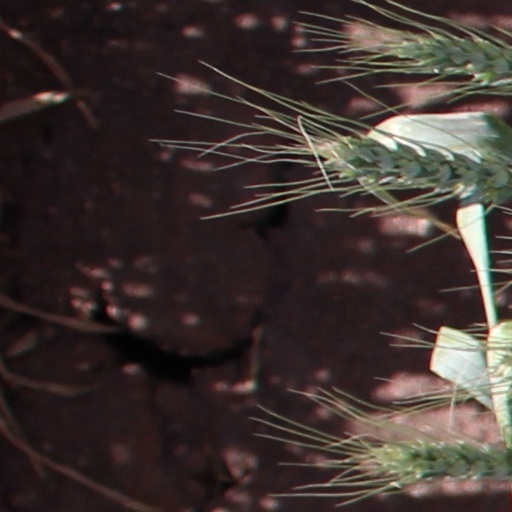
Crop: wheat